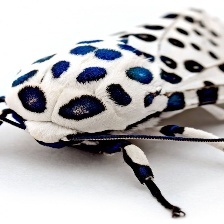
Species: GIANT LEOPARD MOTH